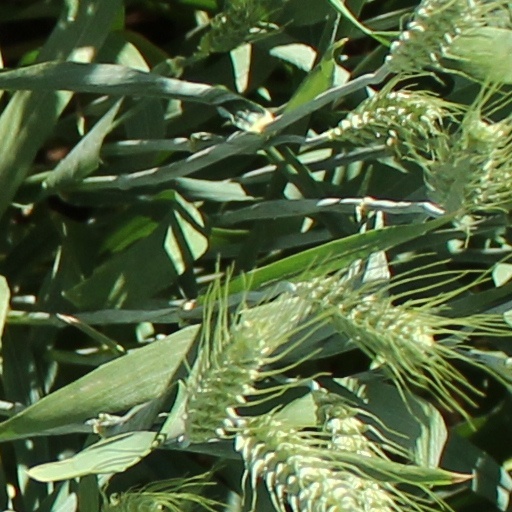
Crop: wheat